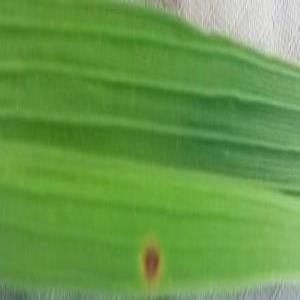
Disease: Brownspot